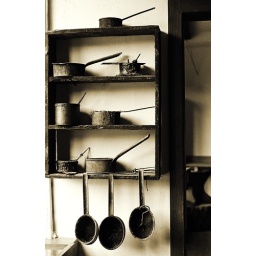
On the banks of the river Wupper - shelf in the Balkhauser Kotten